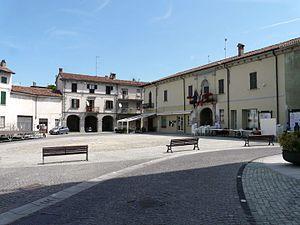
Viguzzolo est une commune italienne de la province d'Alexandrie dans la région Piémont en Italie.